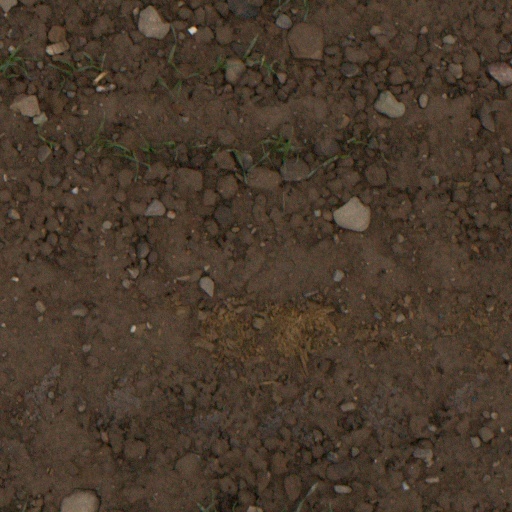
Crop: wheat